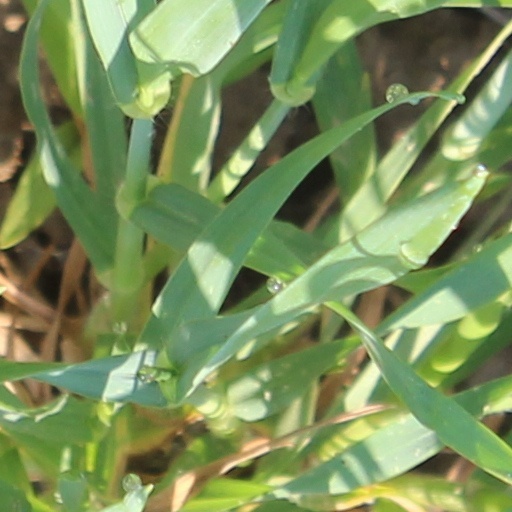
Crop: wheat